1987–88 NBA season

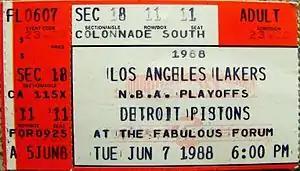
A ticket for Game 1 of the 1988 NBA Finals at The Forum.

The 1987–88 NBA season was the 42nd season of the National Basketball Association. The season ended with the Los Angeles Lakers winning their second straight Championship, beating the Detroit Pistons in seven hard-fought games in the NBA Finals, becoming the NBA's first repeat champions since the Boston Celtics did it in the 1968–69 NBA season. This would be the last time teams scored 100 points or more in Game 7 of the NBA Finals until the Oklahoma City Thunder did so in 2025.